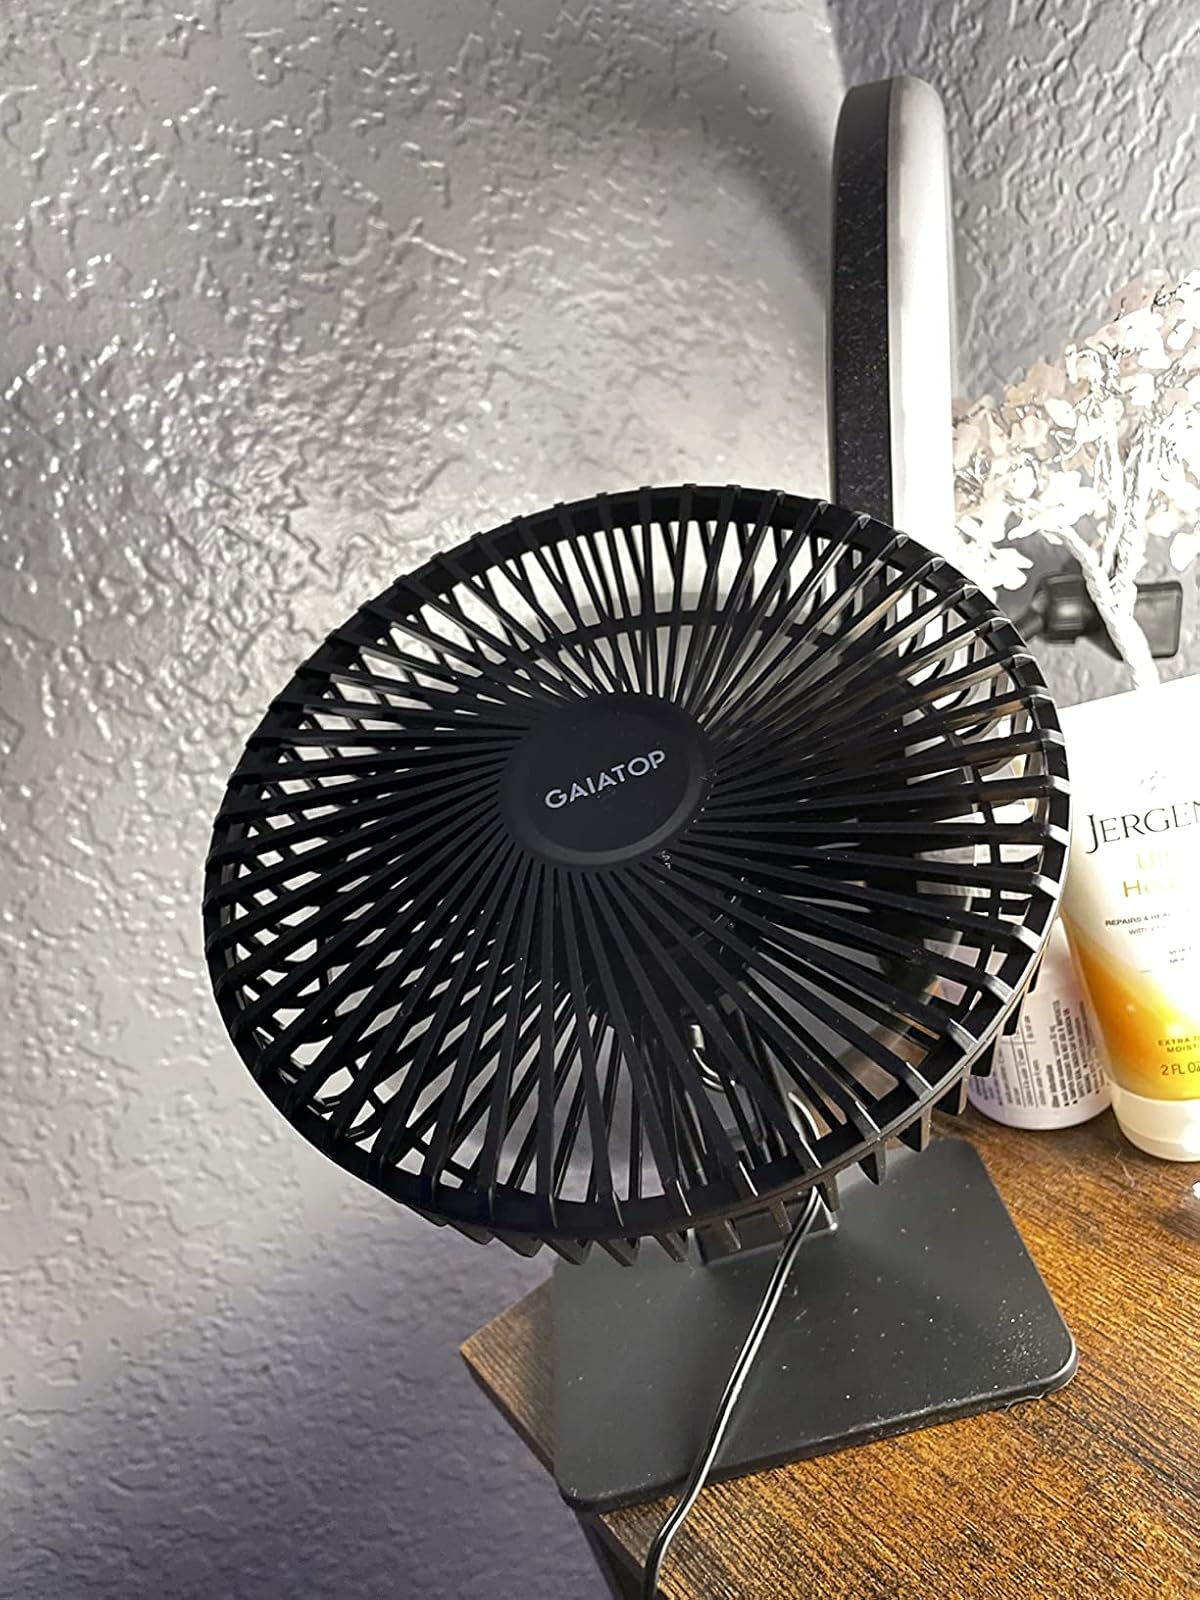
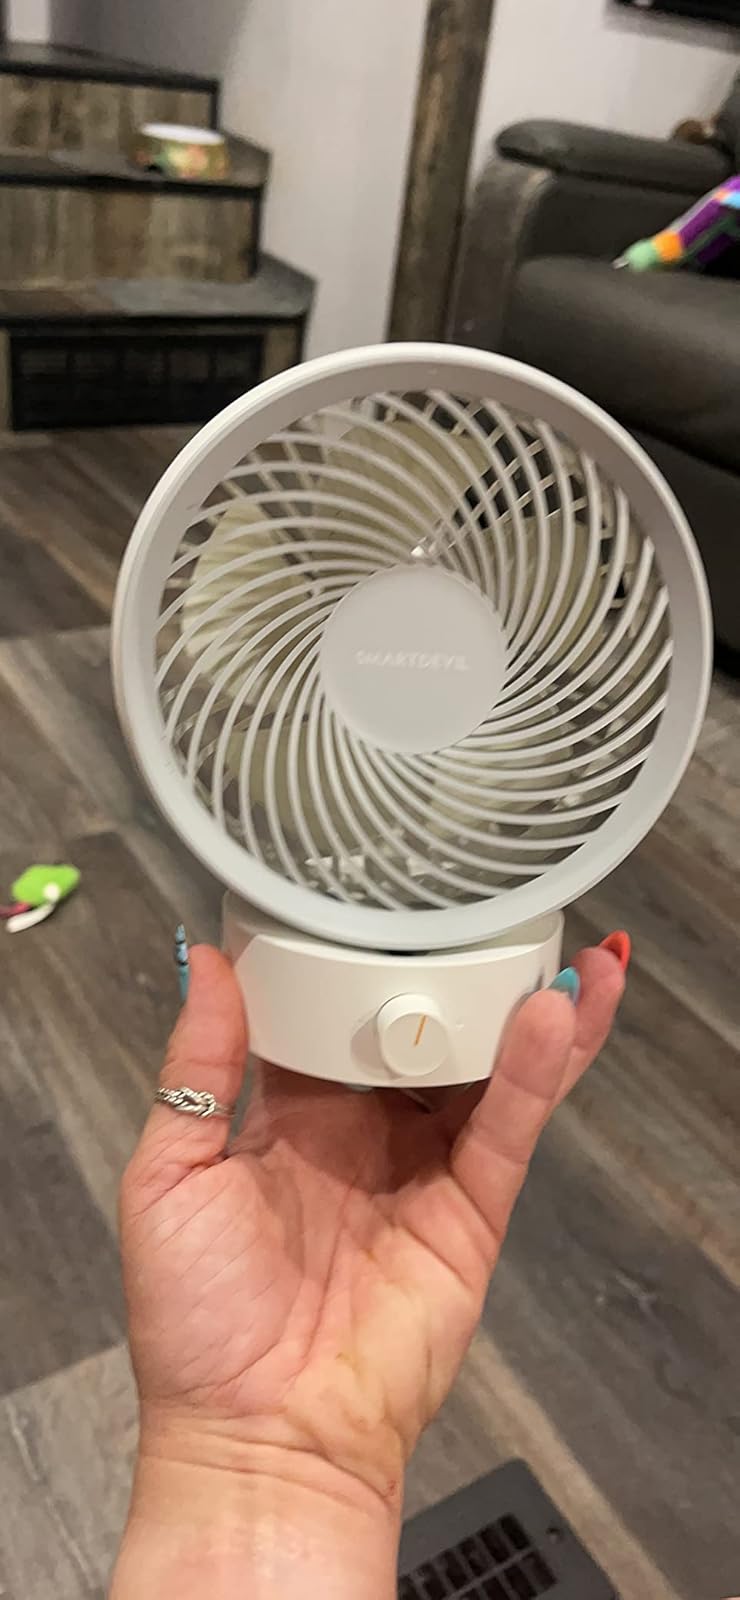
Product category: fan
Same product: no